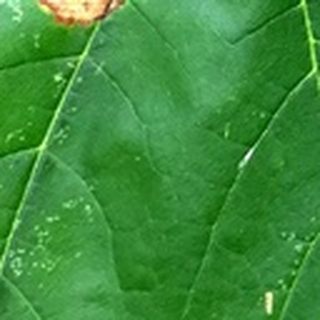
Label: cotton_target_spot